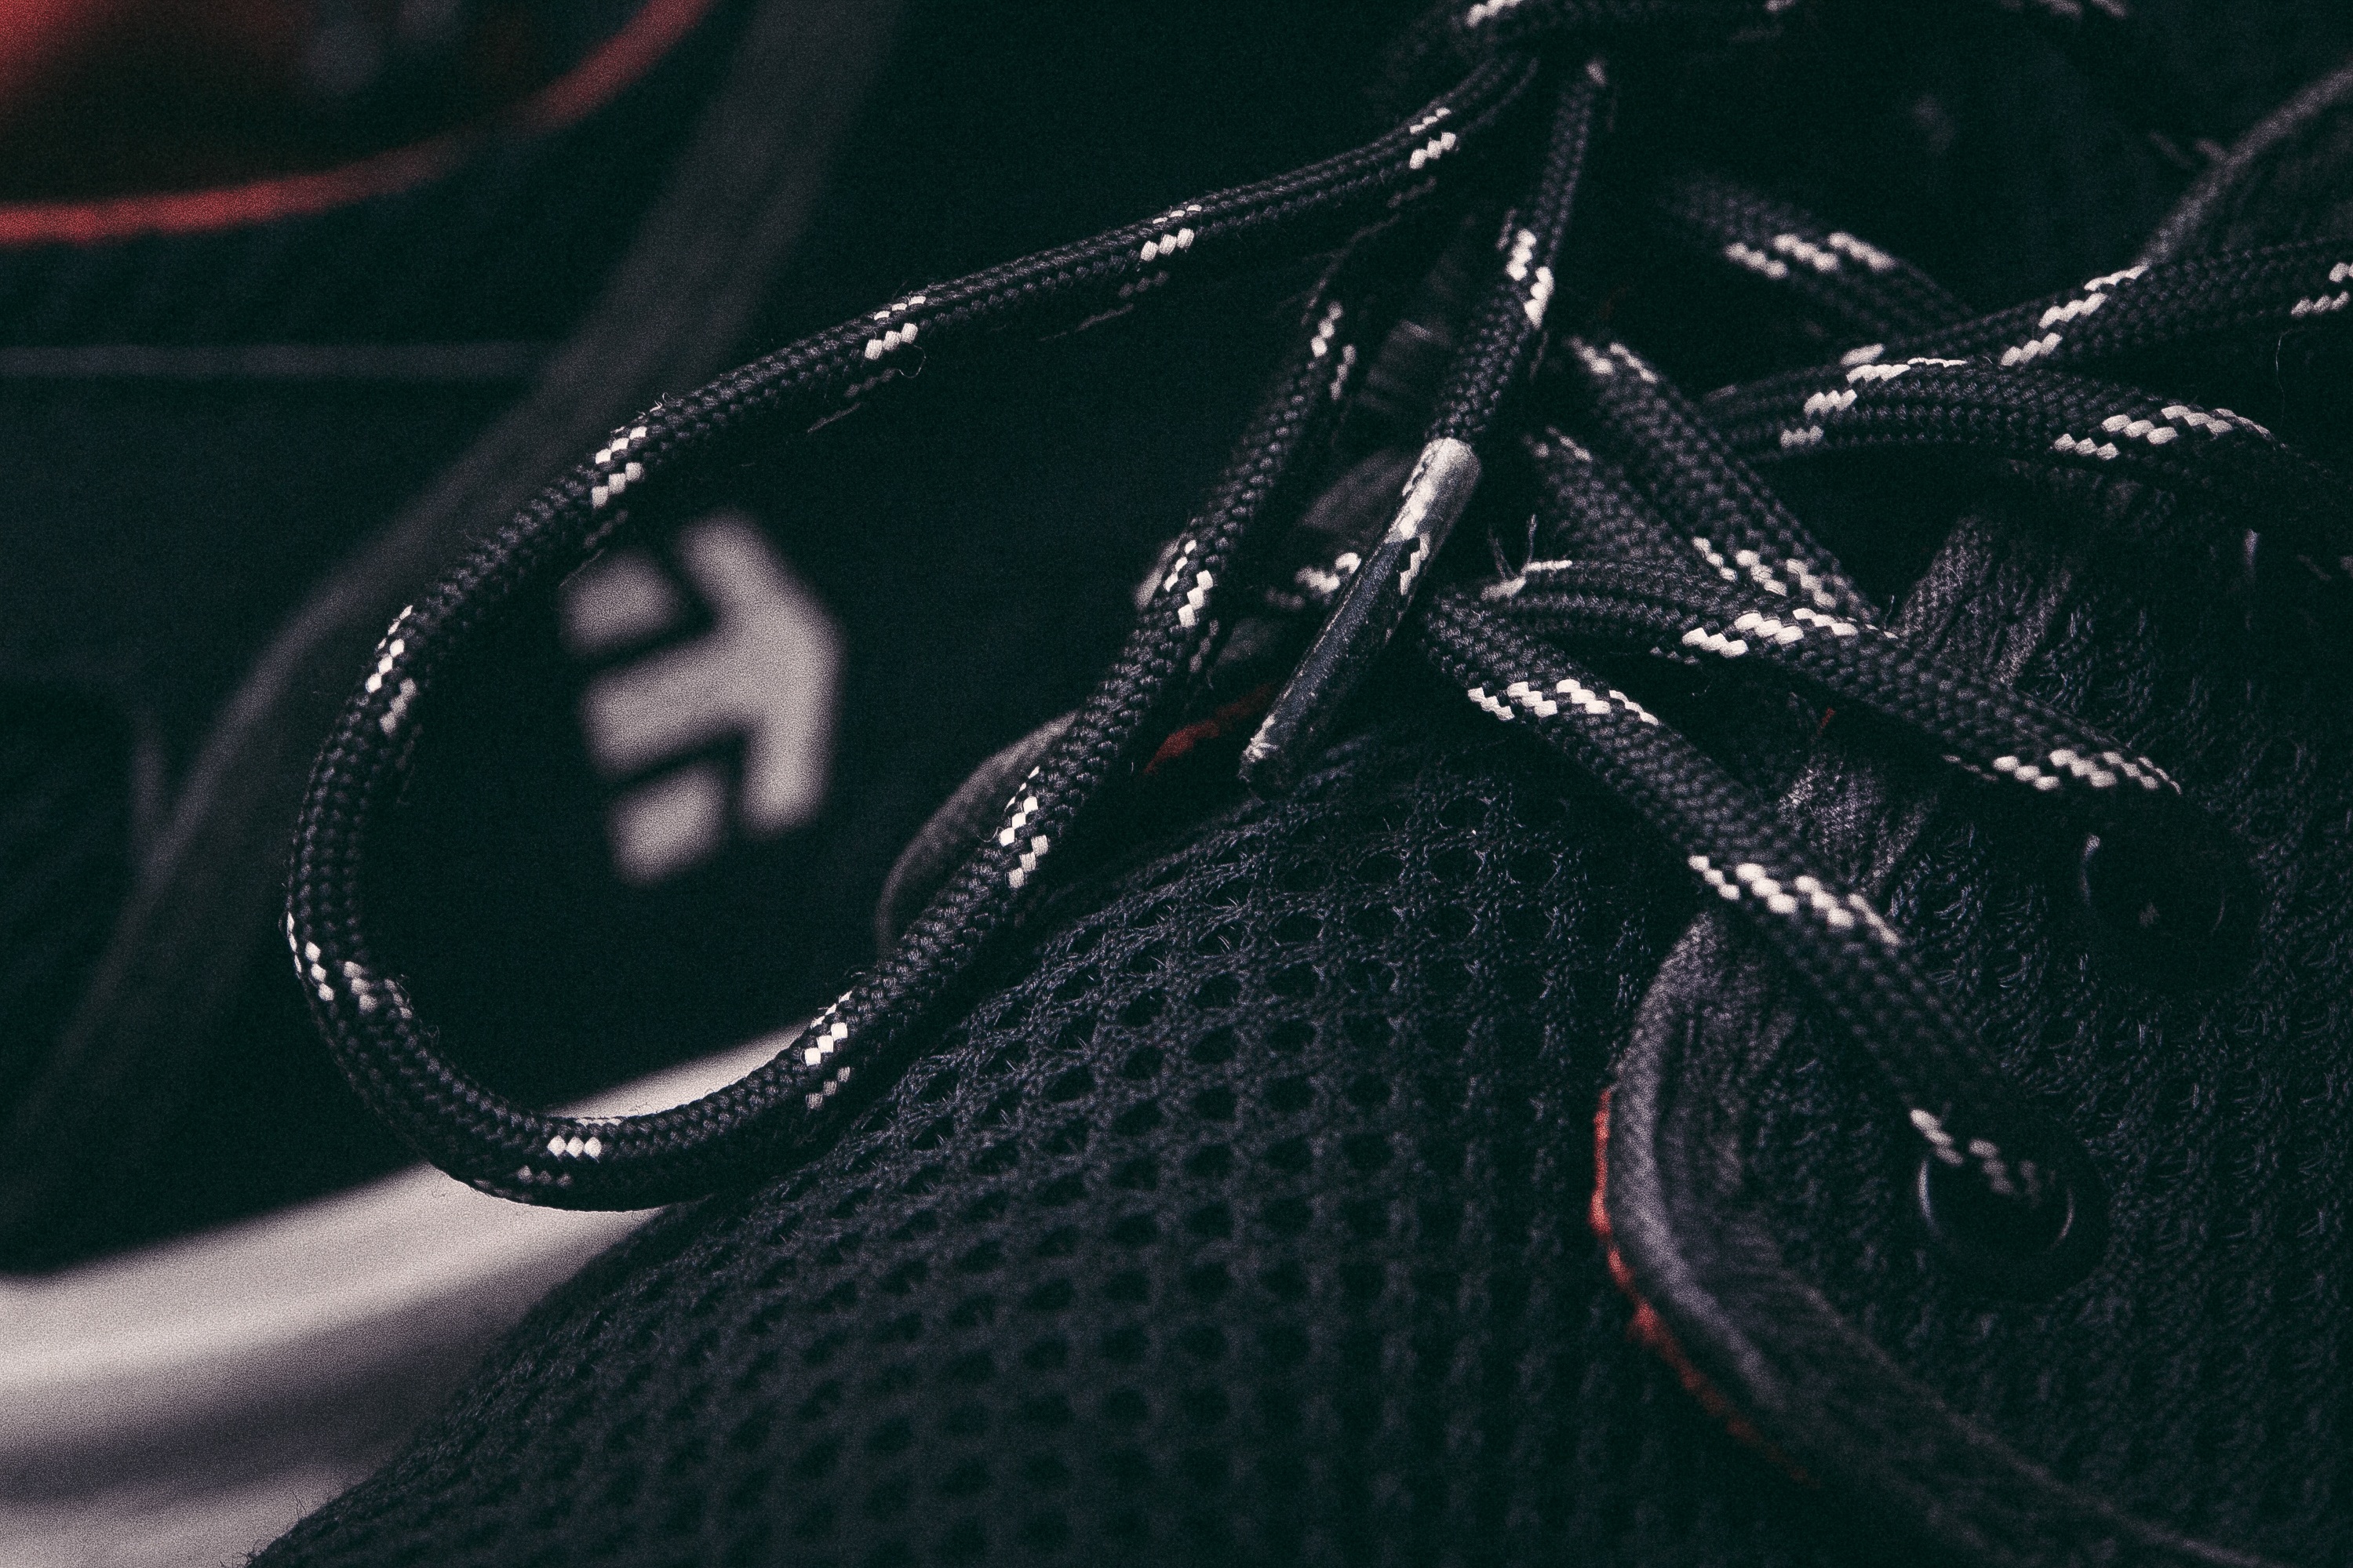
outdoor, light, black and white, photography, green, darkness, fashion, jogging, clothing, exercise, black, monochrome, lifestyle, fitness, close up, shoes, laces, footwear, style, macro photography, running shoes, monochrome photography, shoes fashion